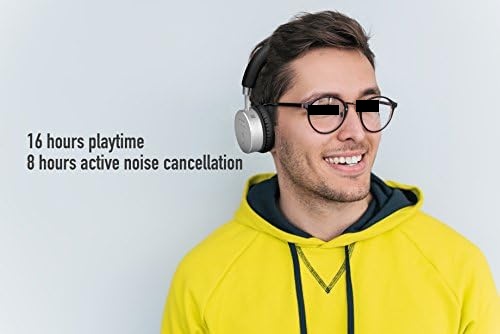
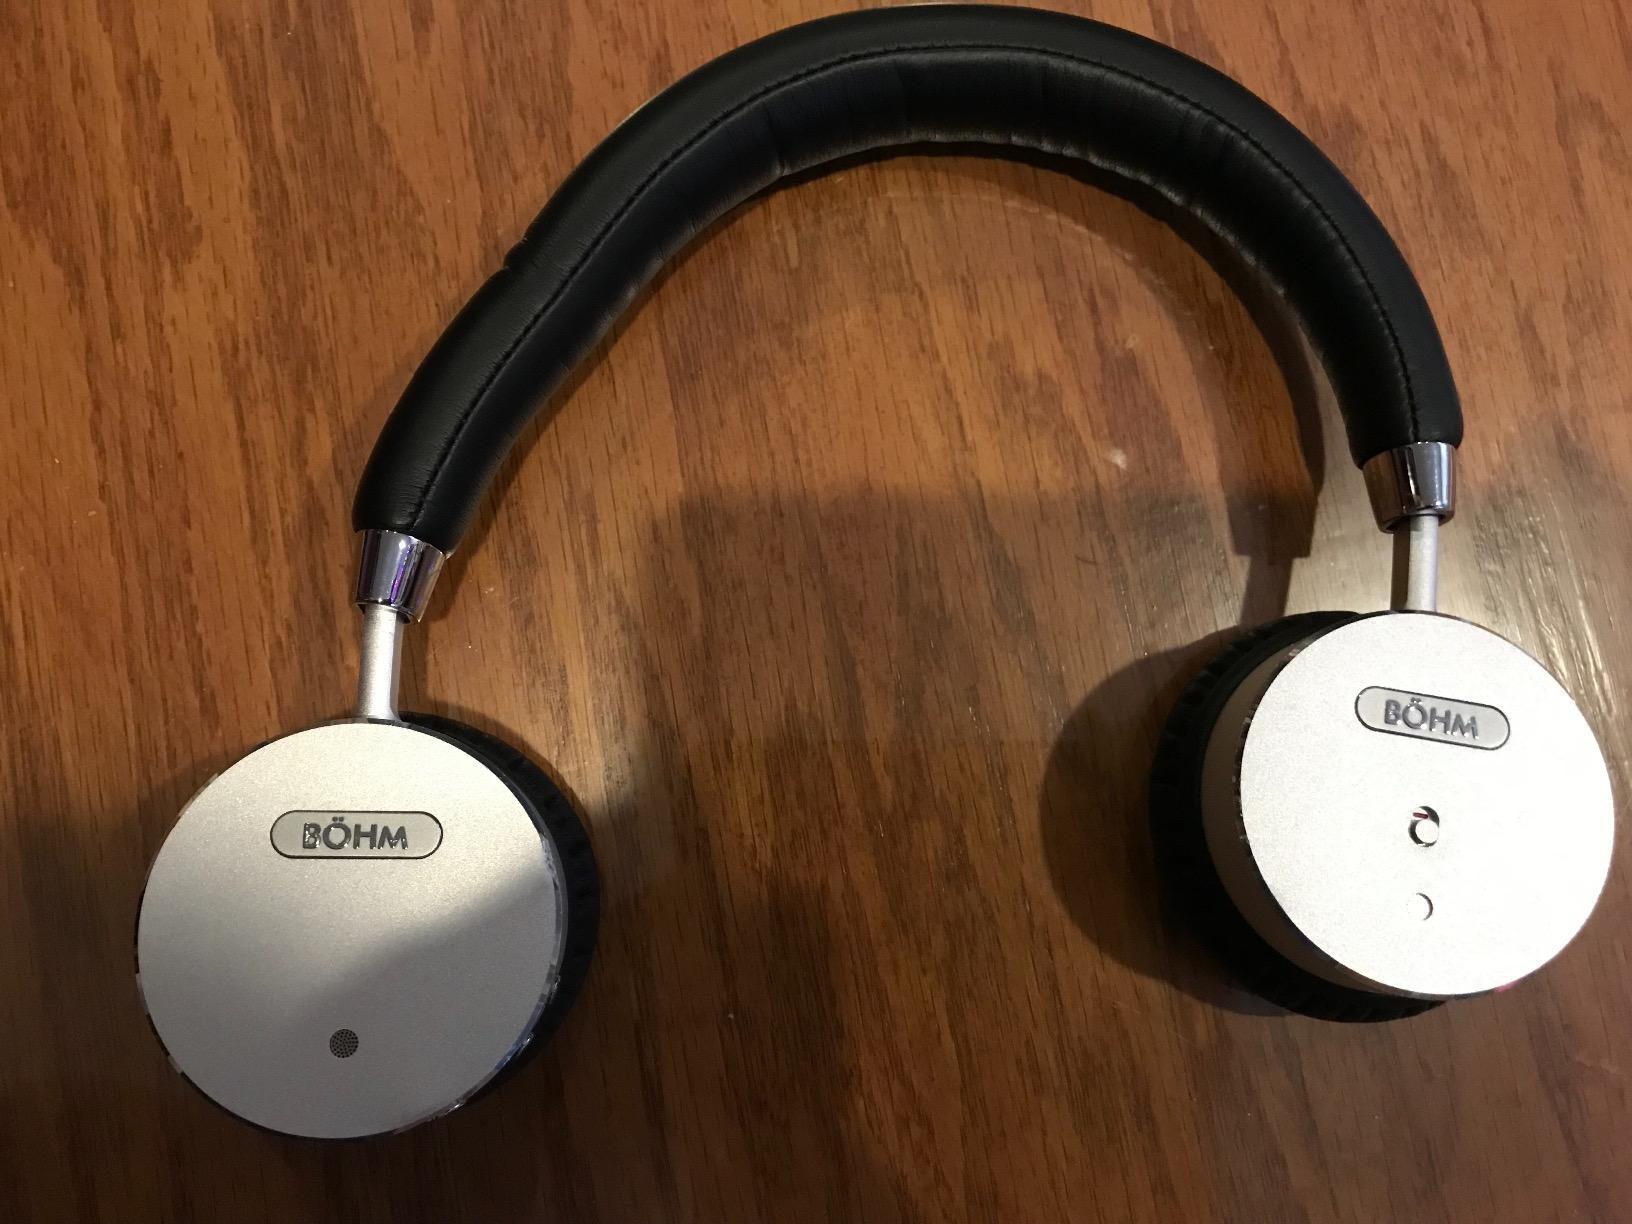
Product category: headphones
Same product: yes